Al-Shaab Stadium

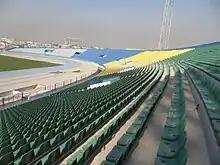
Stands of Al-Sha'ab Stadium in December 2010

Companies started the renovation of Al-Sha'ab stadium on 2 March 2010 with a cost of $3,966,000 from the expense of the Prime Minister of Iraqi Kurdistan Nechervan Barzani. The renovation included replacing the grass with an evergreen grass, the athletics track with a new one that consists of the blue and white colors and also adding yellow, green, blue and grey colored seats to become an all-seater stadium with a capacity of 34,200. The renovation was made by English, Swedish and Russian companies. It was finished on 9 May 2010.